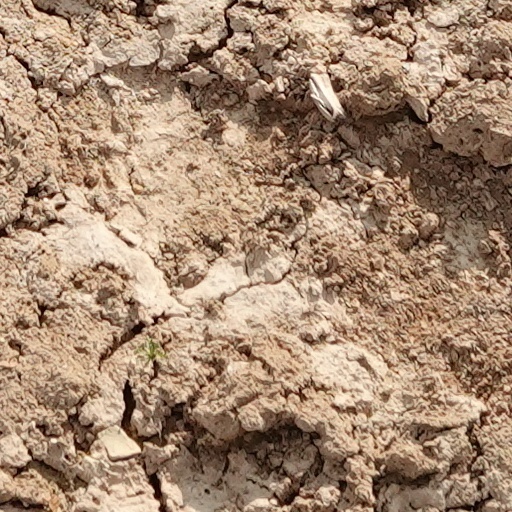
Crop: wheat